Emanuel Cohen

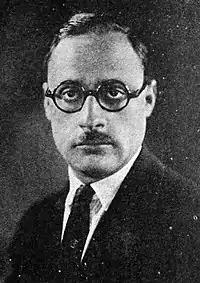
Cohen in 1925 while an editor for Pathé News

Emanuel Cohen (1892 - 1977) was an American film producer. He was vice president in charge of production at Paramount Pictures from 1932 to 1935. From 1935 he had his own production company, Major Films, making films starring Mae West and Bing Crosby among others.